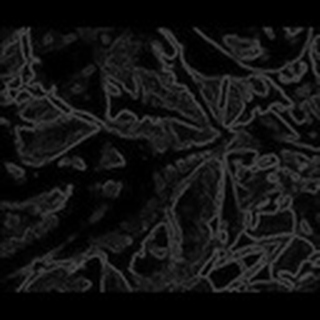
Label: cotton_bacterial_blight